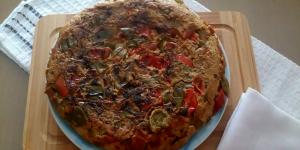
tortilla de pimientos rojos y verdes facil de hacer